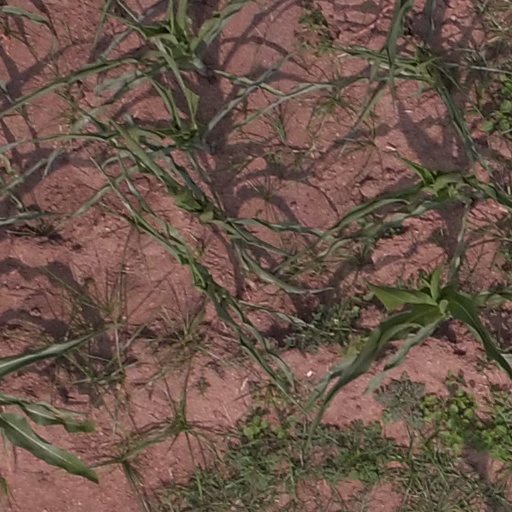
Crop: maize; corn